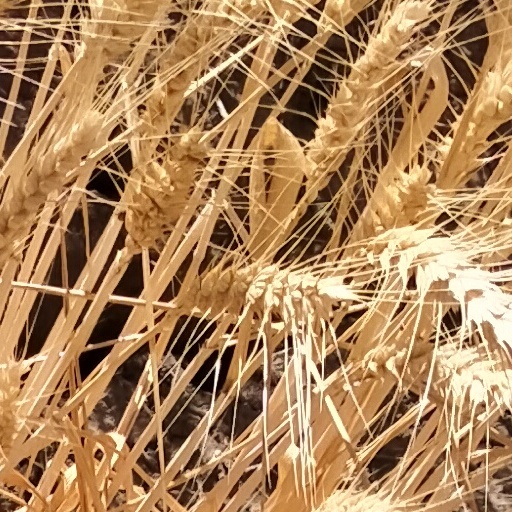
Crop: wheat